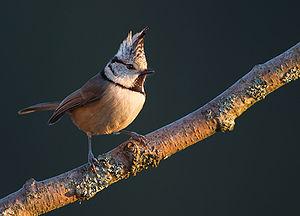
Mésange huppée